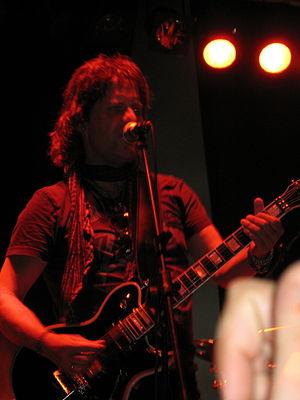
Kee Marcello est un musicien suédois, ancien guitariste du groupe Europe, né le 2 février 1960 à Ludvika. Il poursuit aujourd'hui une carrière solo.